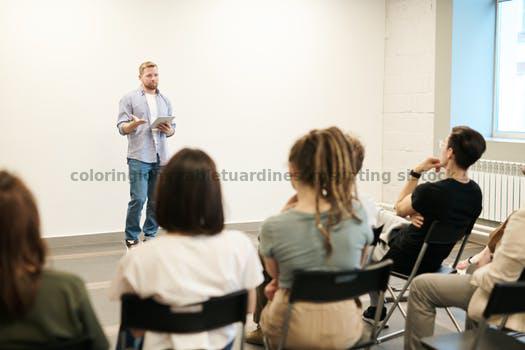
Label: Watermark